Respiratory alkalosis

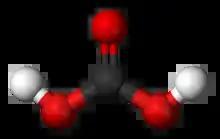
Carbonic-acid

The mechanism of respiratory alkalosis generally occurs when some stimulus makes a person hyperventilate. The increased breathing produces increased alveolar respiration, expelling CO from the circulation. This alters the dynamic chemical equilibrium of carbon dioxide in the circulatory system. Circulating hydrogen ions and bicarbonate are shifted through the carbonic acid (HCO) intermediate to make more CO via the enzyme carbonic anhydrase according to the following reaction: formula_1